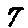
Label: 7